M60 tank

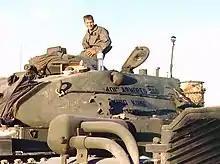
A 401st TFW (P) M60 seen at Doha, Qatar during the Gulf War of 1991

The M60 AVLB and M728 Combat Engineer Vehicle were the only variants of the M60 series deployed to South Vietnam during the Vietnam War. The M728 was used in fire support, base security, counter ambush fire, direct assault of fortified positions, and limited reconnaissance by fire. The AVLB provided gap crossing capabilities when required to support armored forces. M60 tanks were deployed to West Germany during the Cold War and participated in annual REFORGER exercises as well as Armed Forces Day parades in West Berlin until 1991. The M60 was also deployed to Korea to support U.S. Forces Korea and participated in bi-annual Exercise Team Spirit maneuvers with South Korea notably with the U.S. Army's 2nd Infantry Division until 1991.